Treasure Buddies

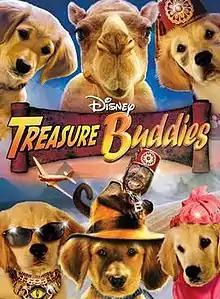
DVD cover art

Treasure Buddies is a 2012 American comedy film directed by Robert Vince and produced by Anna McRoberts. It is the 6th installment in the "Air Buddies" franchise. The Buddies head to the ruins of Ancient Egypt, where, with the help of a monkey named Babi and a camel named Cammy, they explore tombs, escape booby traps, and race against a Sphynx named Ubasti in search of treasure. It was released by Walt Disney Studios Home Entertainment on DVD, Blu-ray, and as a film download on January 31, 2012.